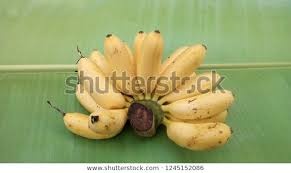
Label: banana